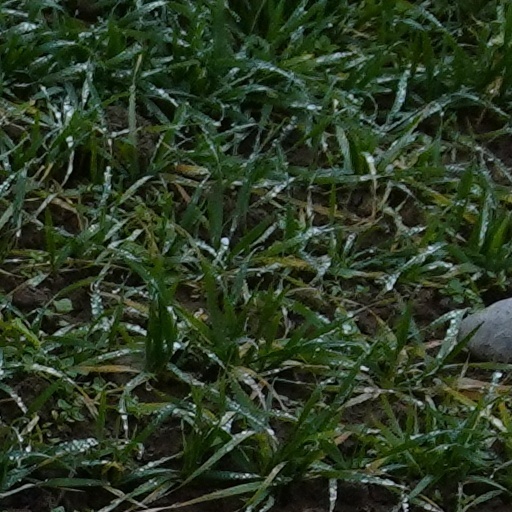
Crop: wheat